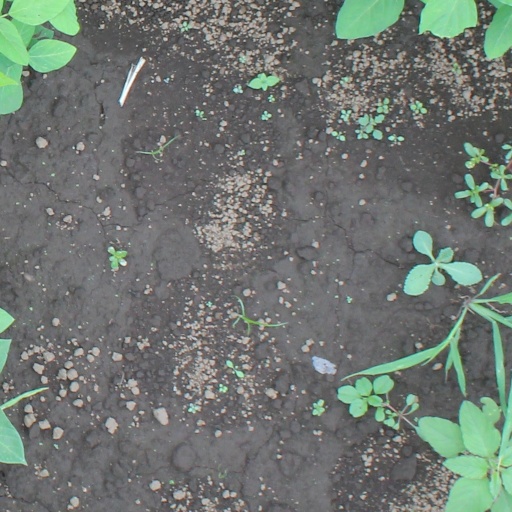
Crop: soybean